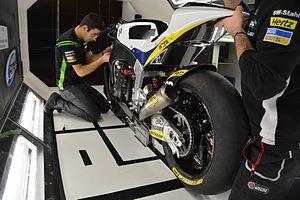
Le Groupe de compétences en mécanique des fluides et procédés énergétiques est un laboratoire d'aérotechnique et de soufflerie du canton de Genève. Il est rattaché à la Haute École du paysage, d'ingénierie et d'architecture de Genève.